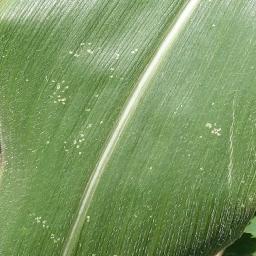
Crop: corn
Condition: (maize)_healthy